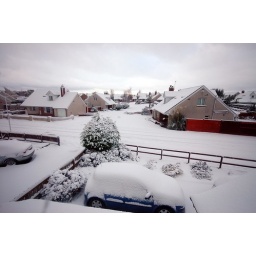
December 18, 2010. The most snow Donaghadee has seen in years. The view from our bedroom window towards The Moorings.